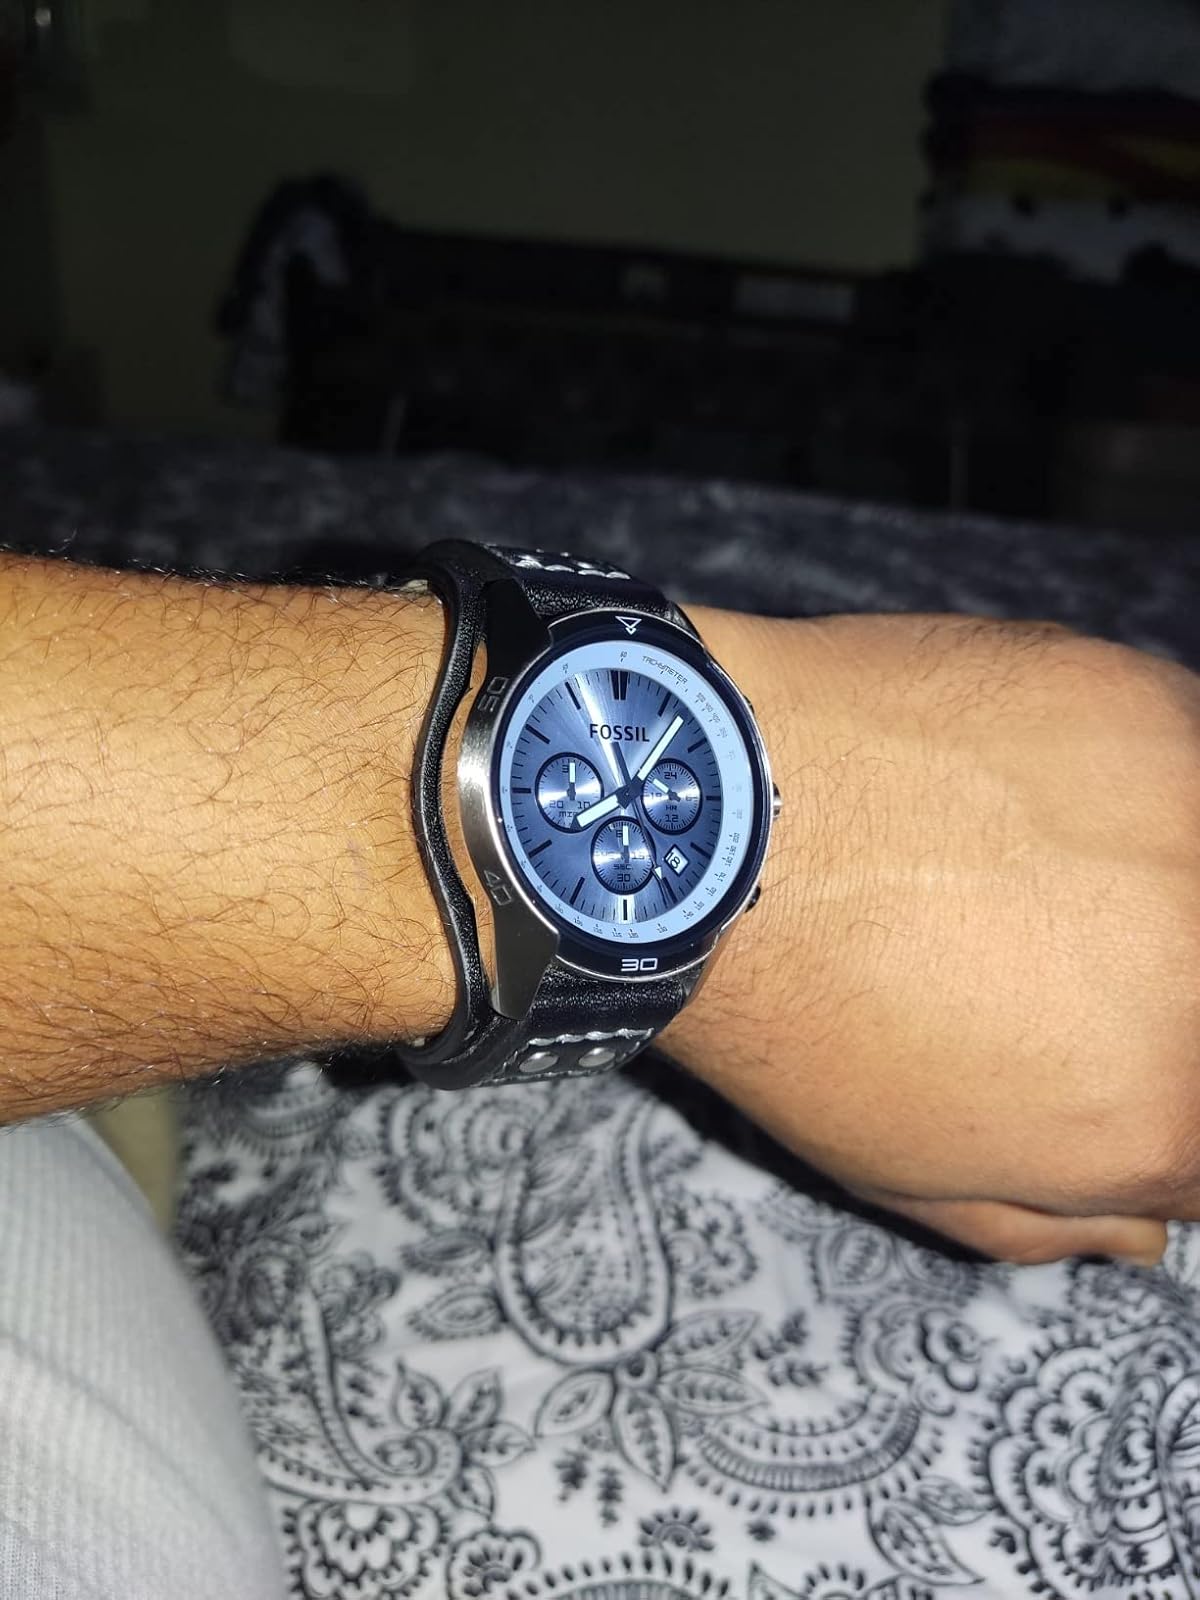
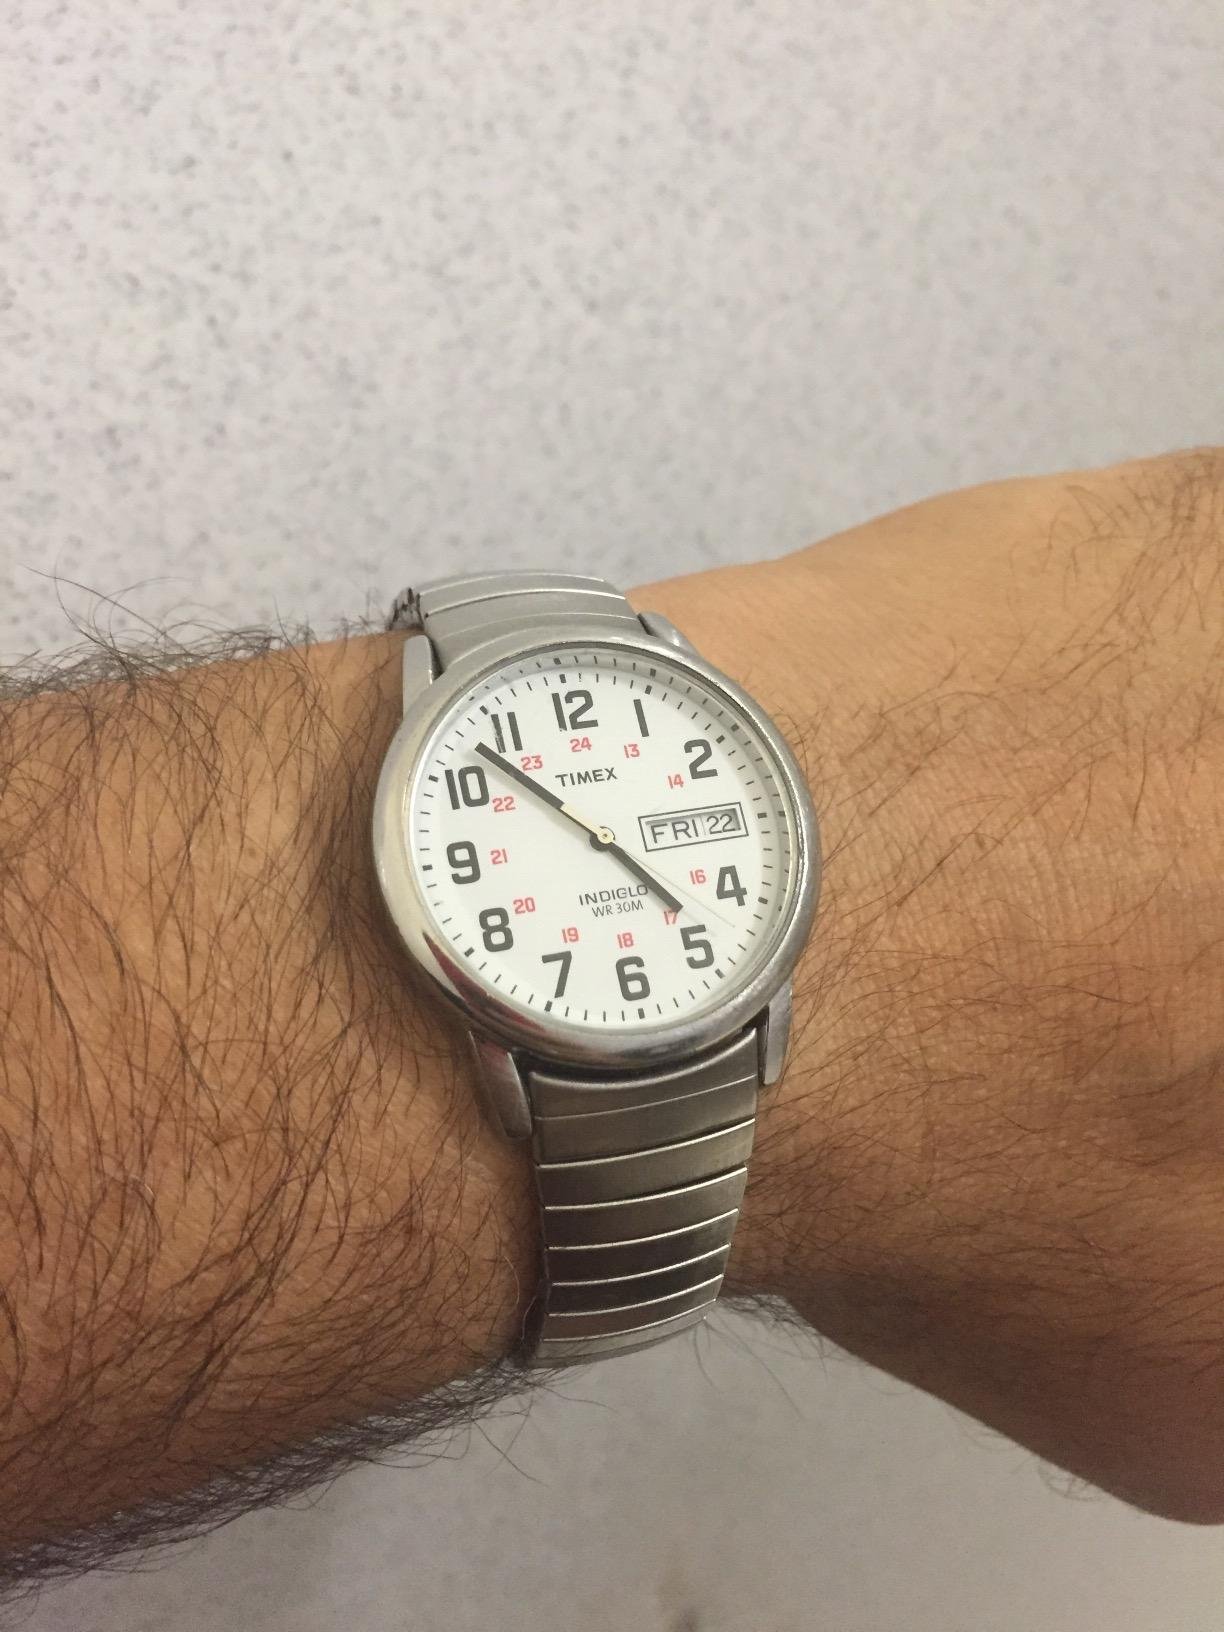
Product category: accessories_watch
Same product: no